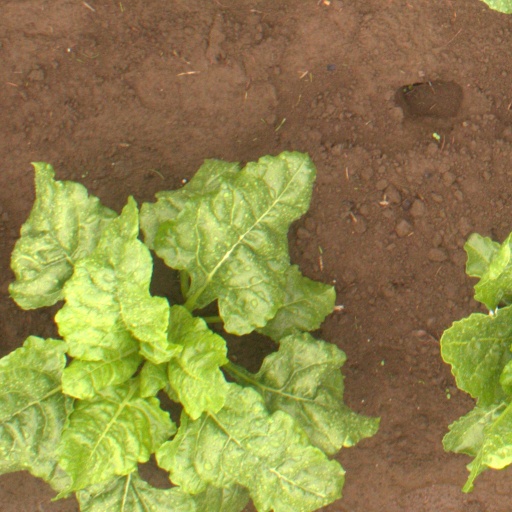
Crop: sugar beet